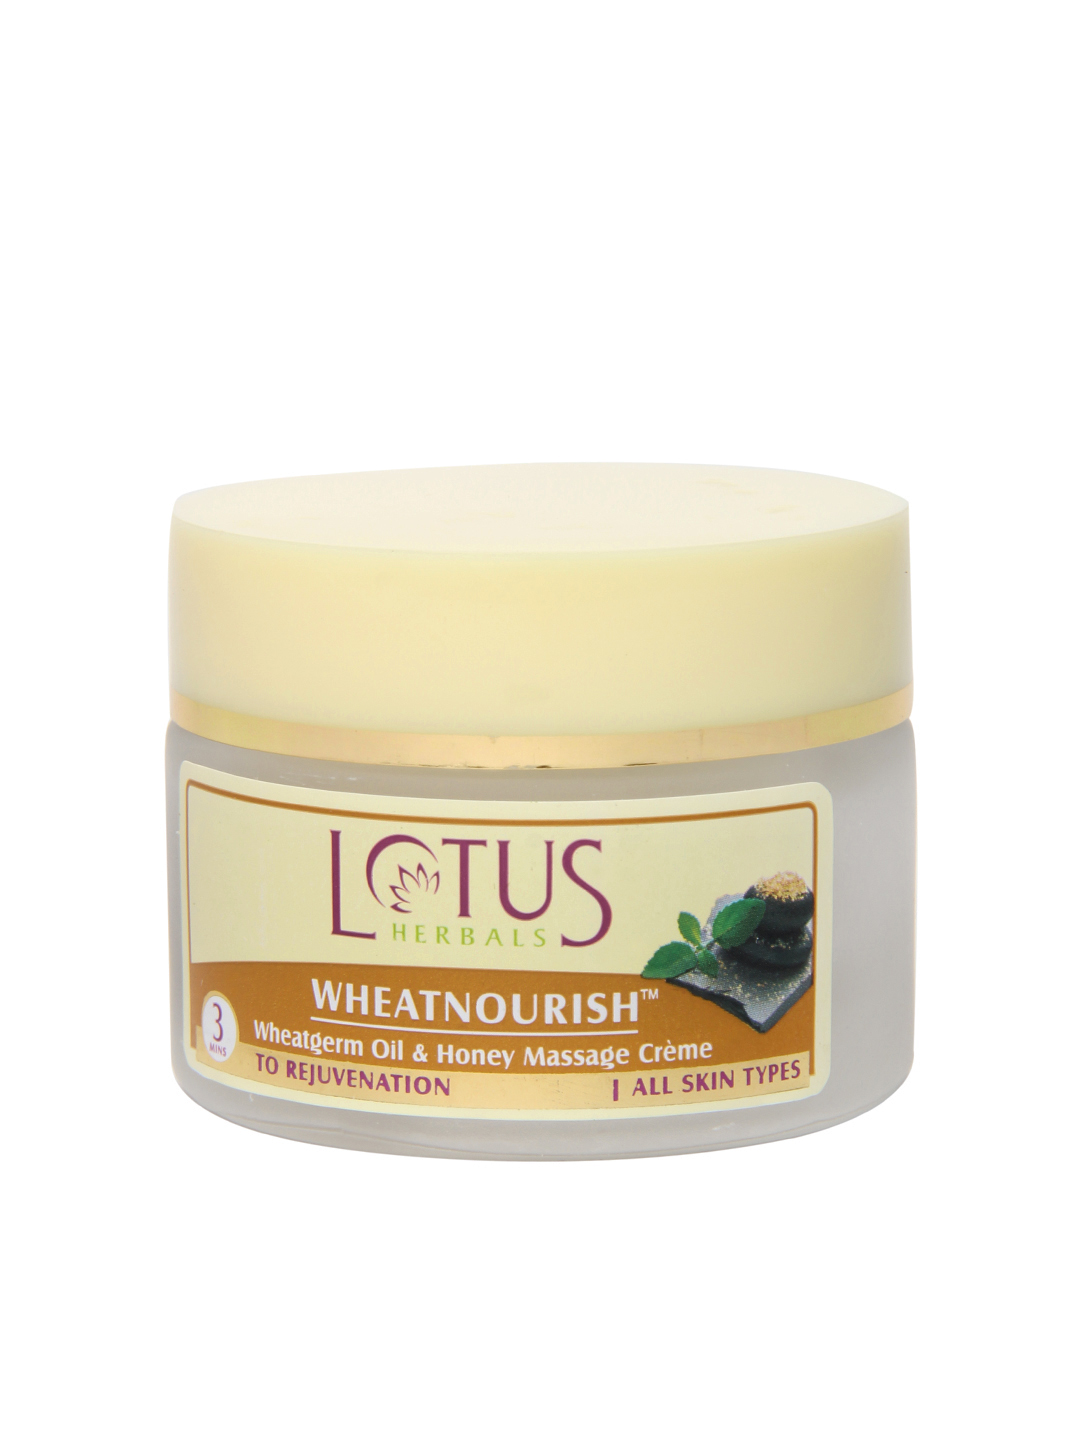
Lotus Herbals Wheatnourish Wheatgerm Oil & Honey Massage Creme
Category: Personal Care / Skin / Face Moisturisers
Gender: Women
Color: Cream
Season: Spring 2017
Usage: Casual